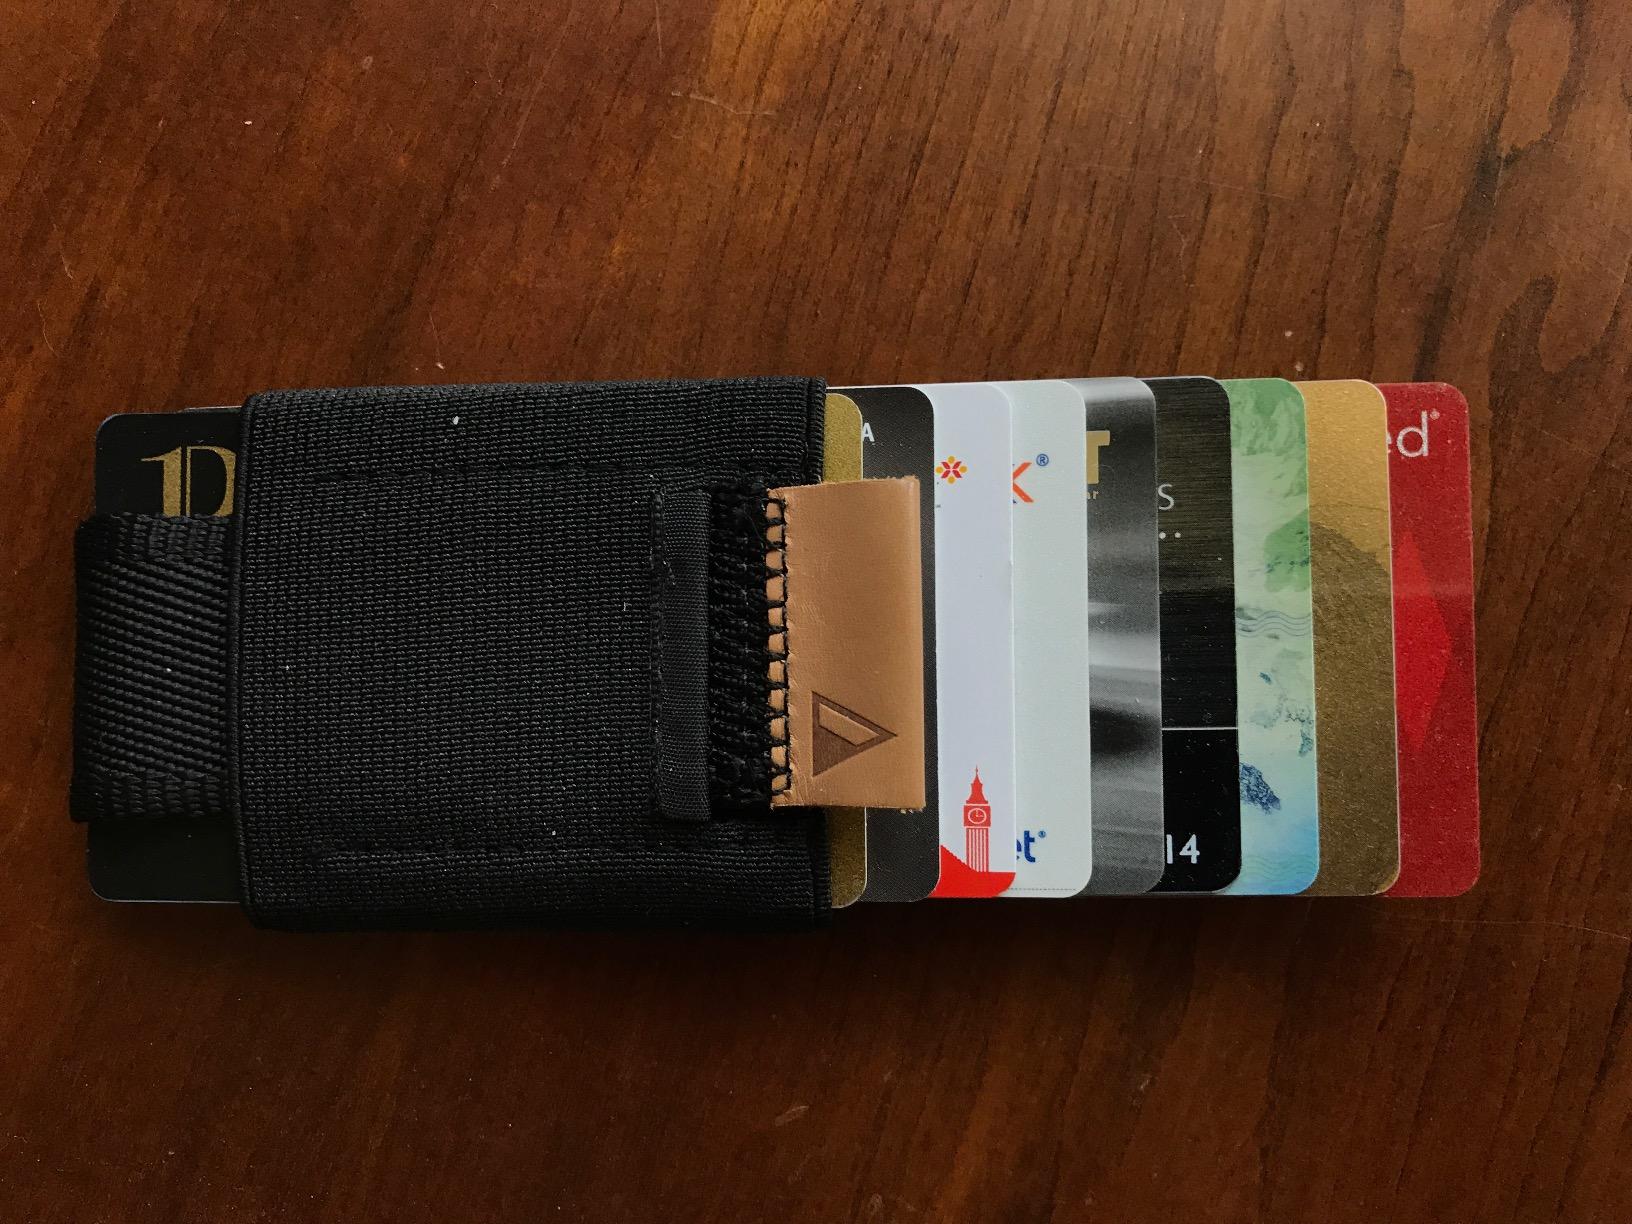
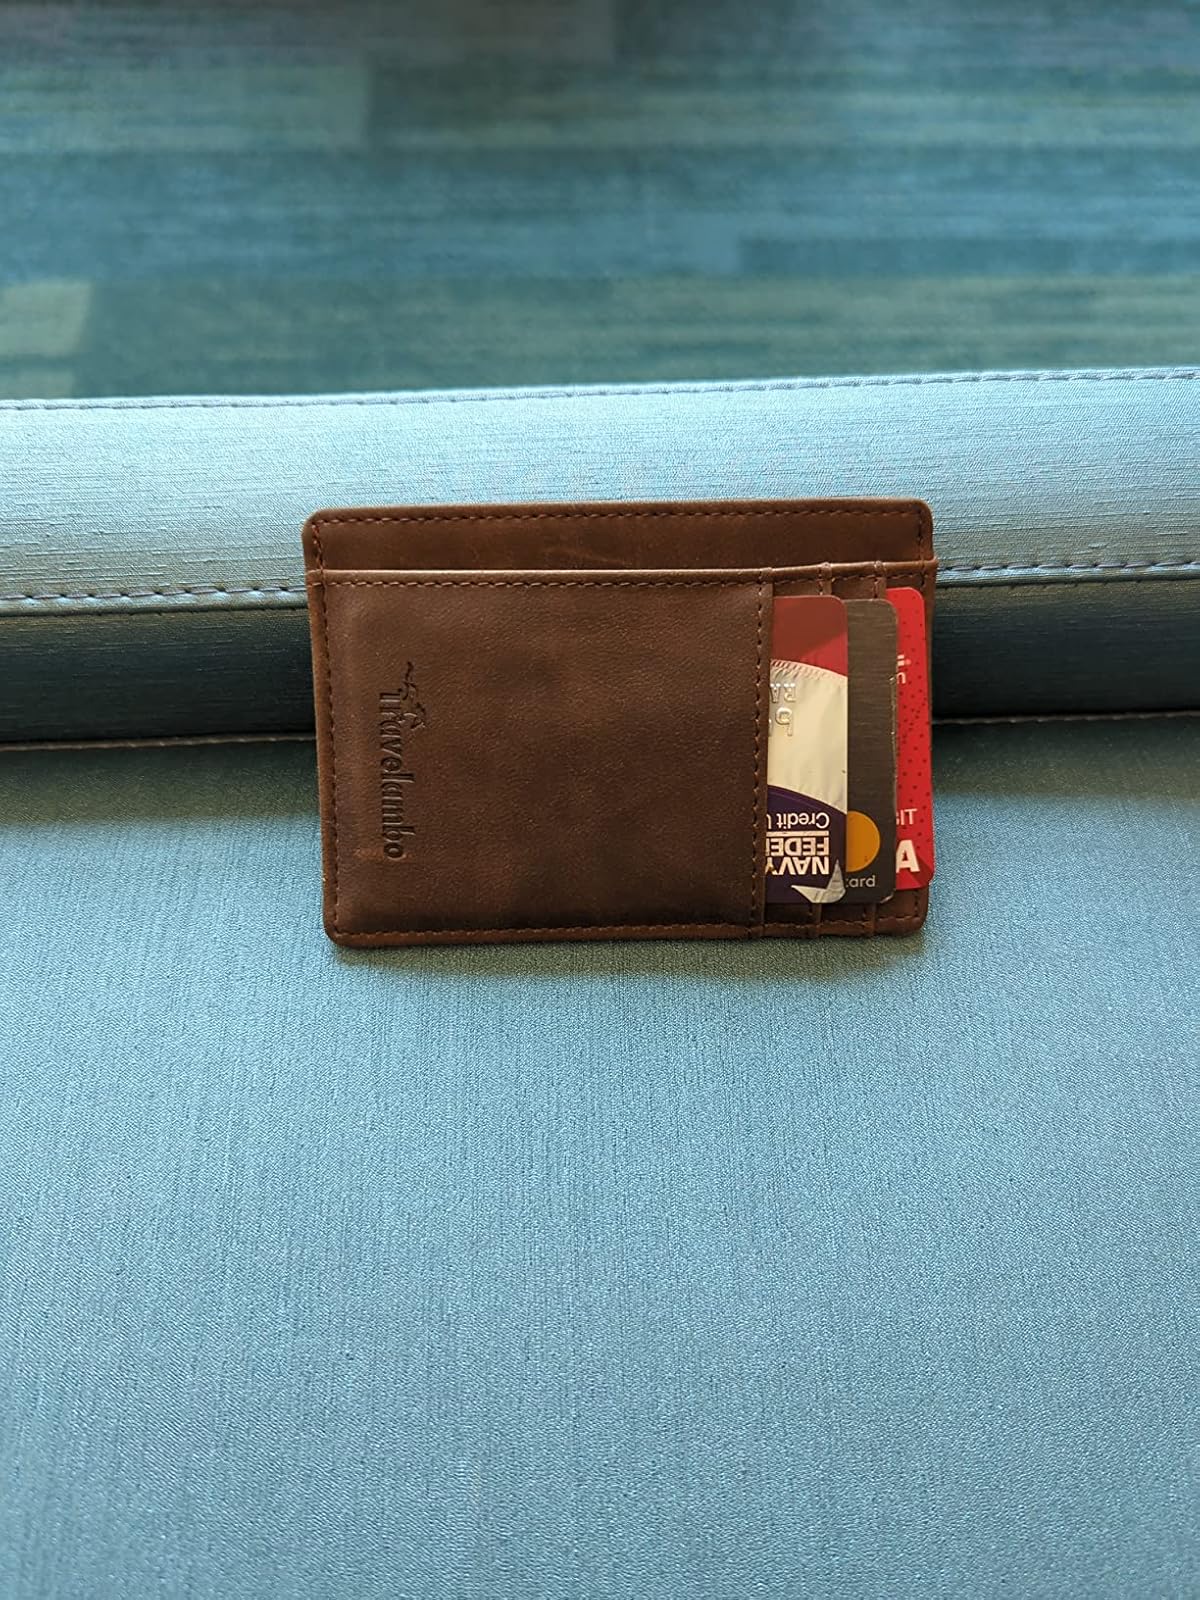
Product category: accessories_wallet
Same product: no